The Significance of the Frontier in American History

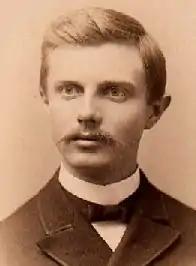
Frederick Jackson Turner

"The Significance of the Frontier in American History" is a seminal essay by the American historian Frederick Jackson Turner which advanced the Frontier thesis of American history. Turner's thesis had a significant impact on how people in the late 19th and early 20th centuries understood American identity, character, and national growth. It was first presented to a special meeting of the American Historical Association at the World's Columbian Exposition in Chicago, Illinois in 1893, and published later that year first in "Proceedings of the State Historical Society of Wisconsin", then in the "Annual Report of the American Historical Association". It has been subsequently reprinted and anthologized many times, and was incorporated into Turner's 1920 book, "The Frontier in American History", as Chapter I.